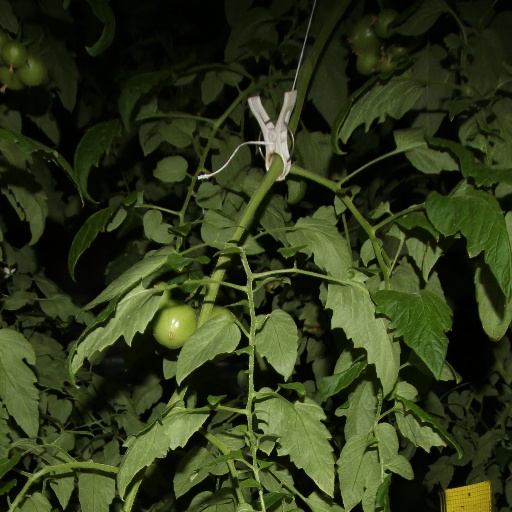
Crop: tomato